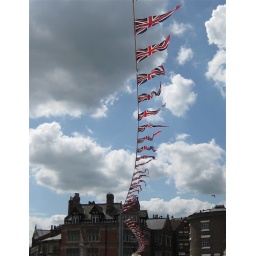
Union flag bunting flying in stiff breeze above the bridge which links both halves of the town.